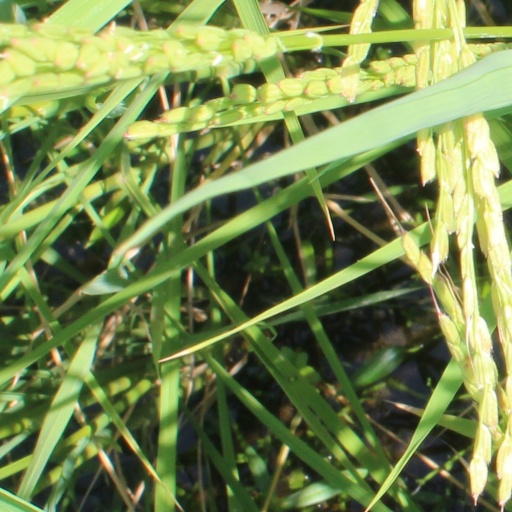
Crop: rice